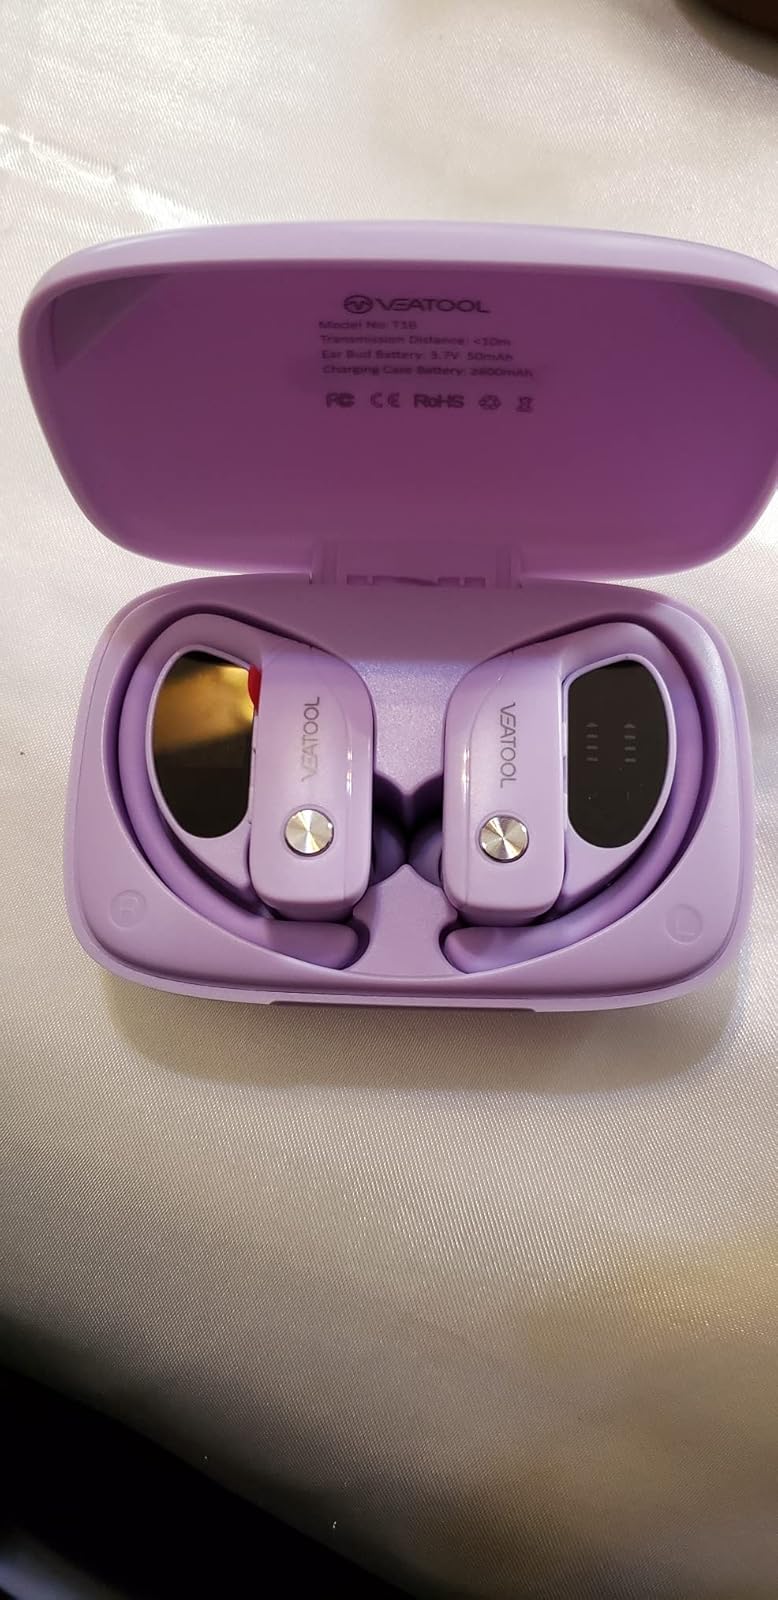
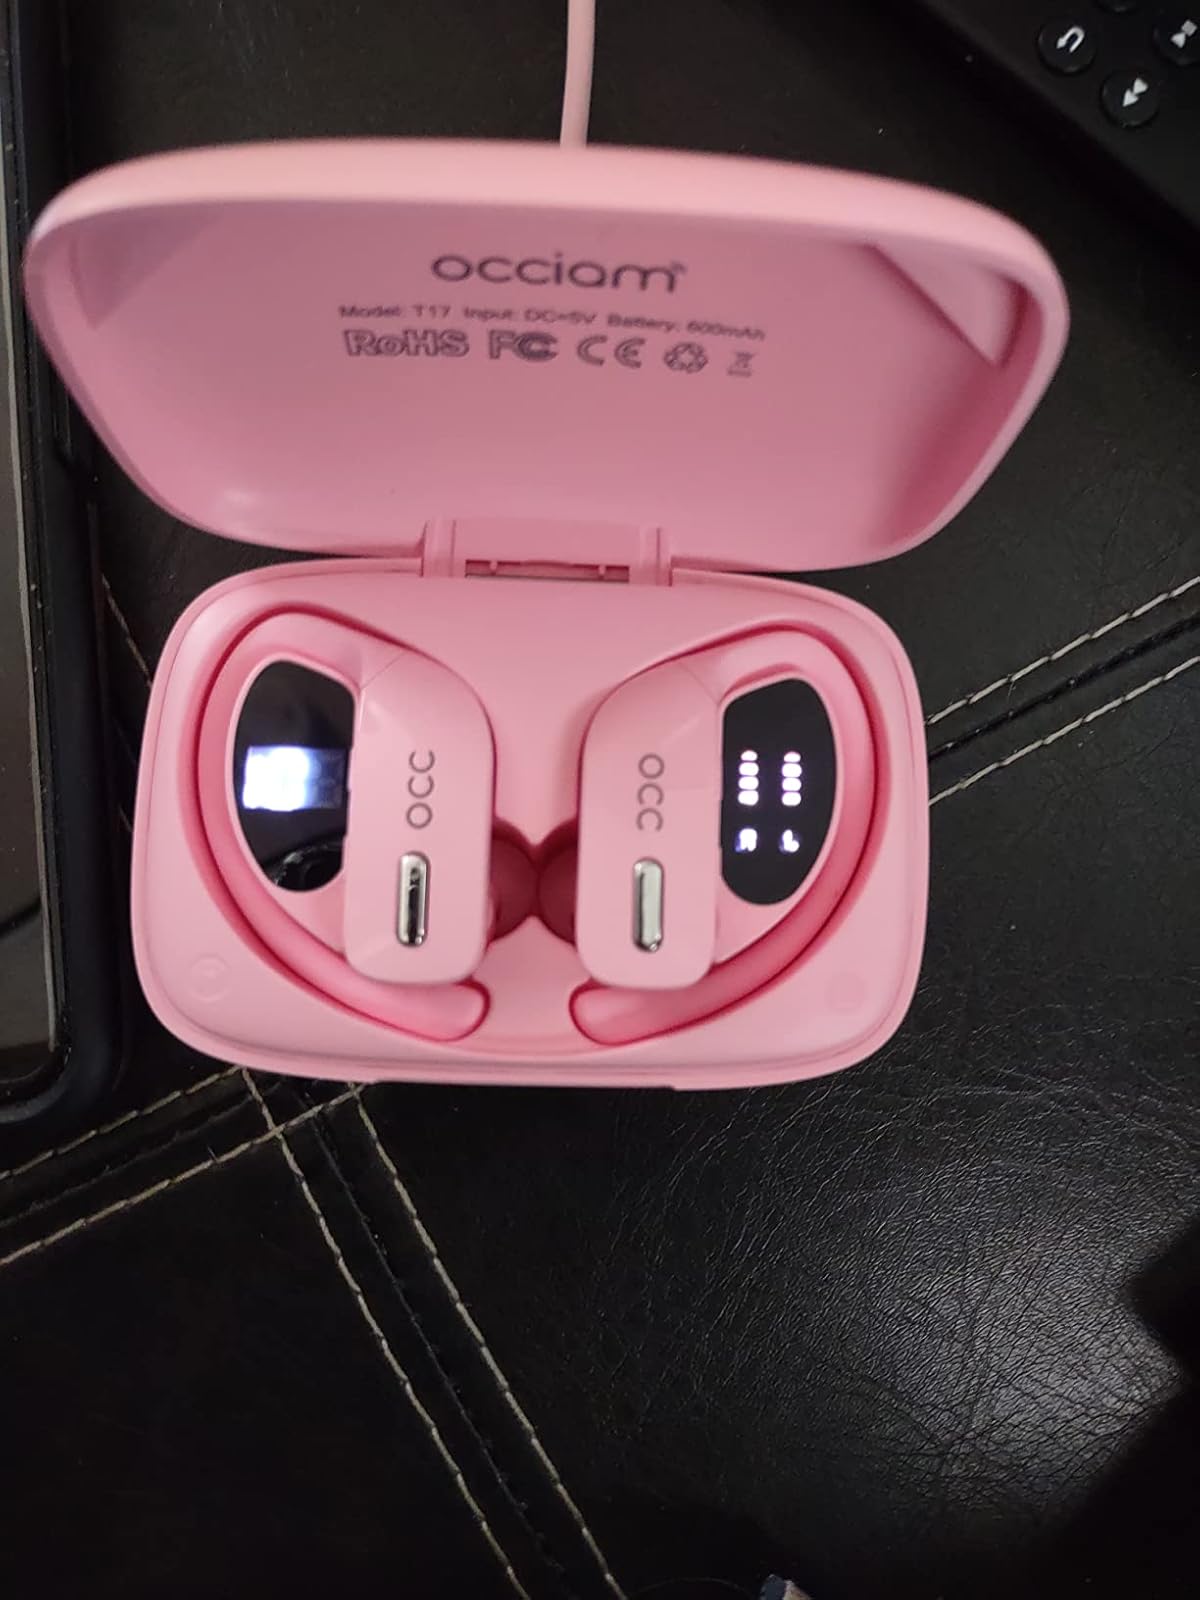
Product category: earbuds
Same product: no